Sri Lankan place name etymology

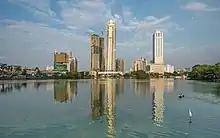
The Beira Lake in the "Slave Island" area in Colombo

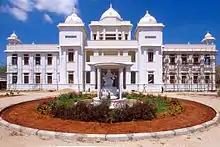
Public Library, Jaffna

Archaeologist Paranavithana suggests that the original name was "Javapatuna", where 'Java' alludes to the presence of Javaka people. The Portuguese historian De Queyroz refers to it at 'Jafanapataõ', which he says is said by some to be a corrupted form of 'Jafana-en-Putalam', or "Town of the Lord Jafana", and by others to be derived from 'Jafana-Patanaõture' meaning "long harbour".